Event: Nepal Earthquake
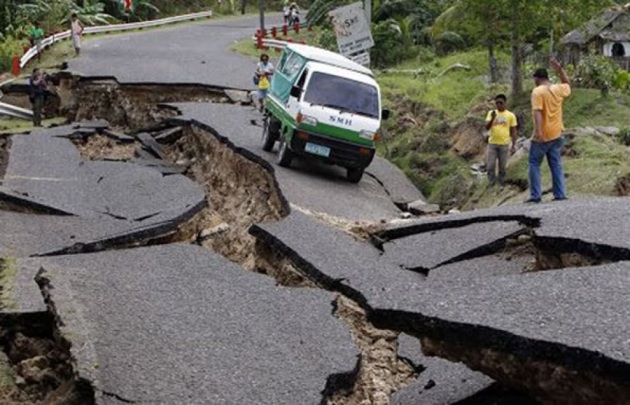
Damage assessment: damage